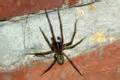
Label: spider